Healthcare in the United States

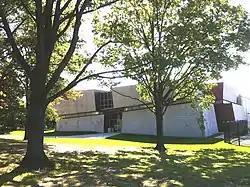
National Museum of Health and Medicine houses an extensive collection of medical artifacts, including anatomical specimens, medical instruments, photographs, and archives related to military medicine, pathology, and public health.

Physicians in the US include those trained by the US medical education system, and those that are international medical graduates who have progressed through the necessary steps to acquire a medical license to practice in a state. This includes going through the three steps of the US Medical Licensing Examination (USMLE). The first step of the USMLE tests whether medical students both understand and are capable of applying the basic scientific foundations to medicine after the second year of medical school. The topics include: anatomy, biochemistry, microbiology, pathology, pharmacology, physiology, behavioral sciences, nutrition, genetics, and aging. The second step is designed to test whether medical students can apply their medical skills and knowledge to actual clinical practice during students' fourth year of medical school. The third step is done after the first year of residency. It tests whether students can apply medical knowledge to the unsupervised practice of medicine.